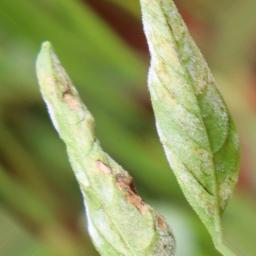
Label: powdery mildew